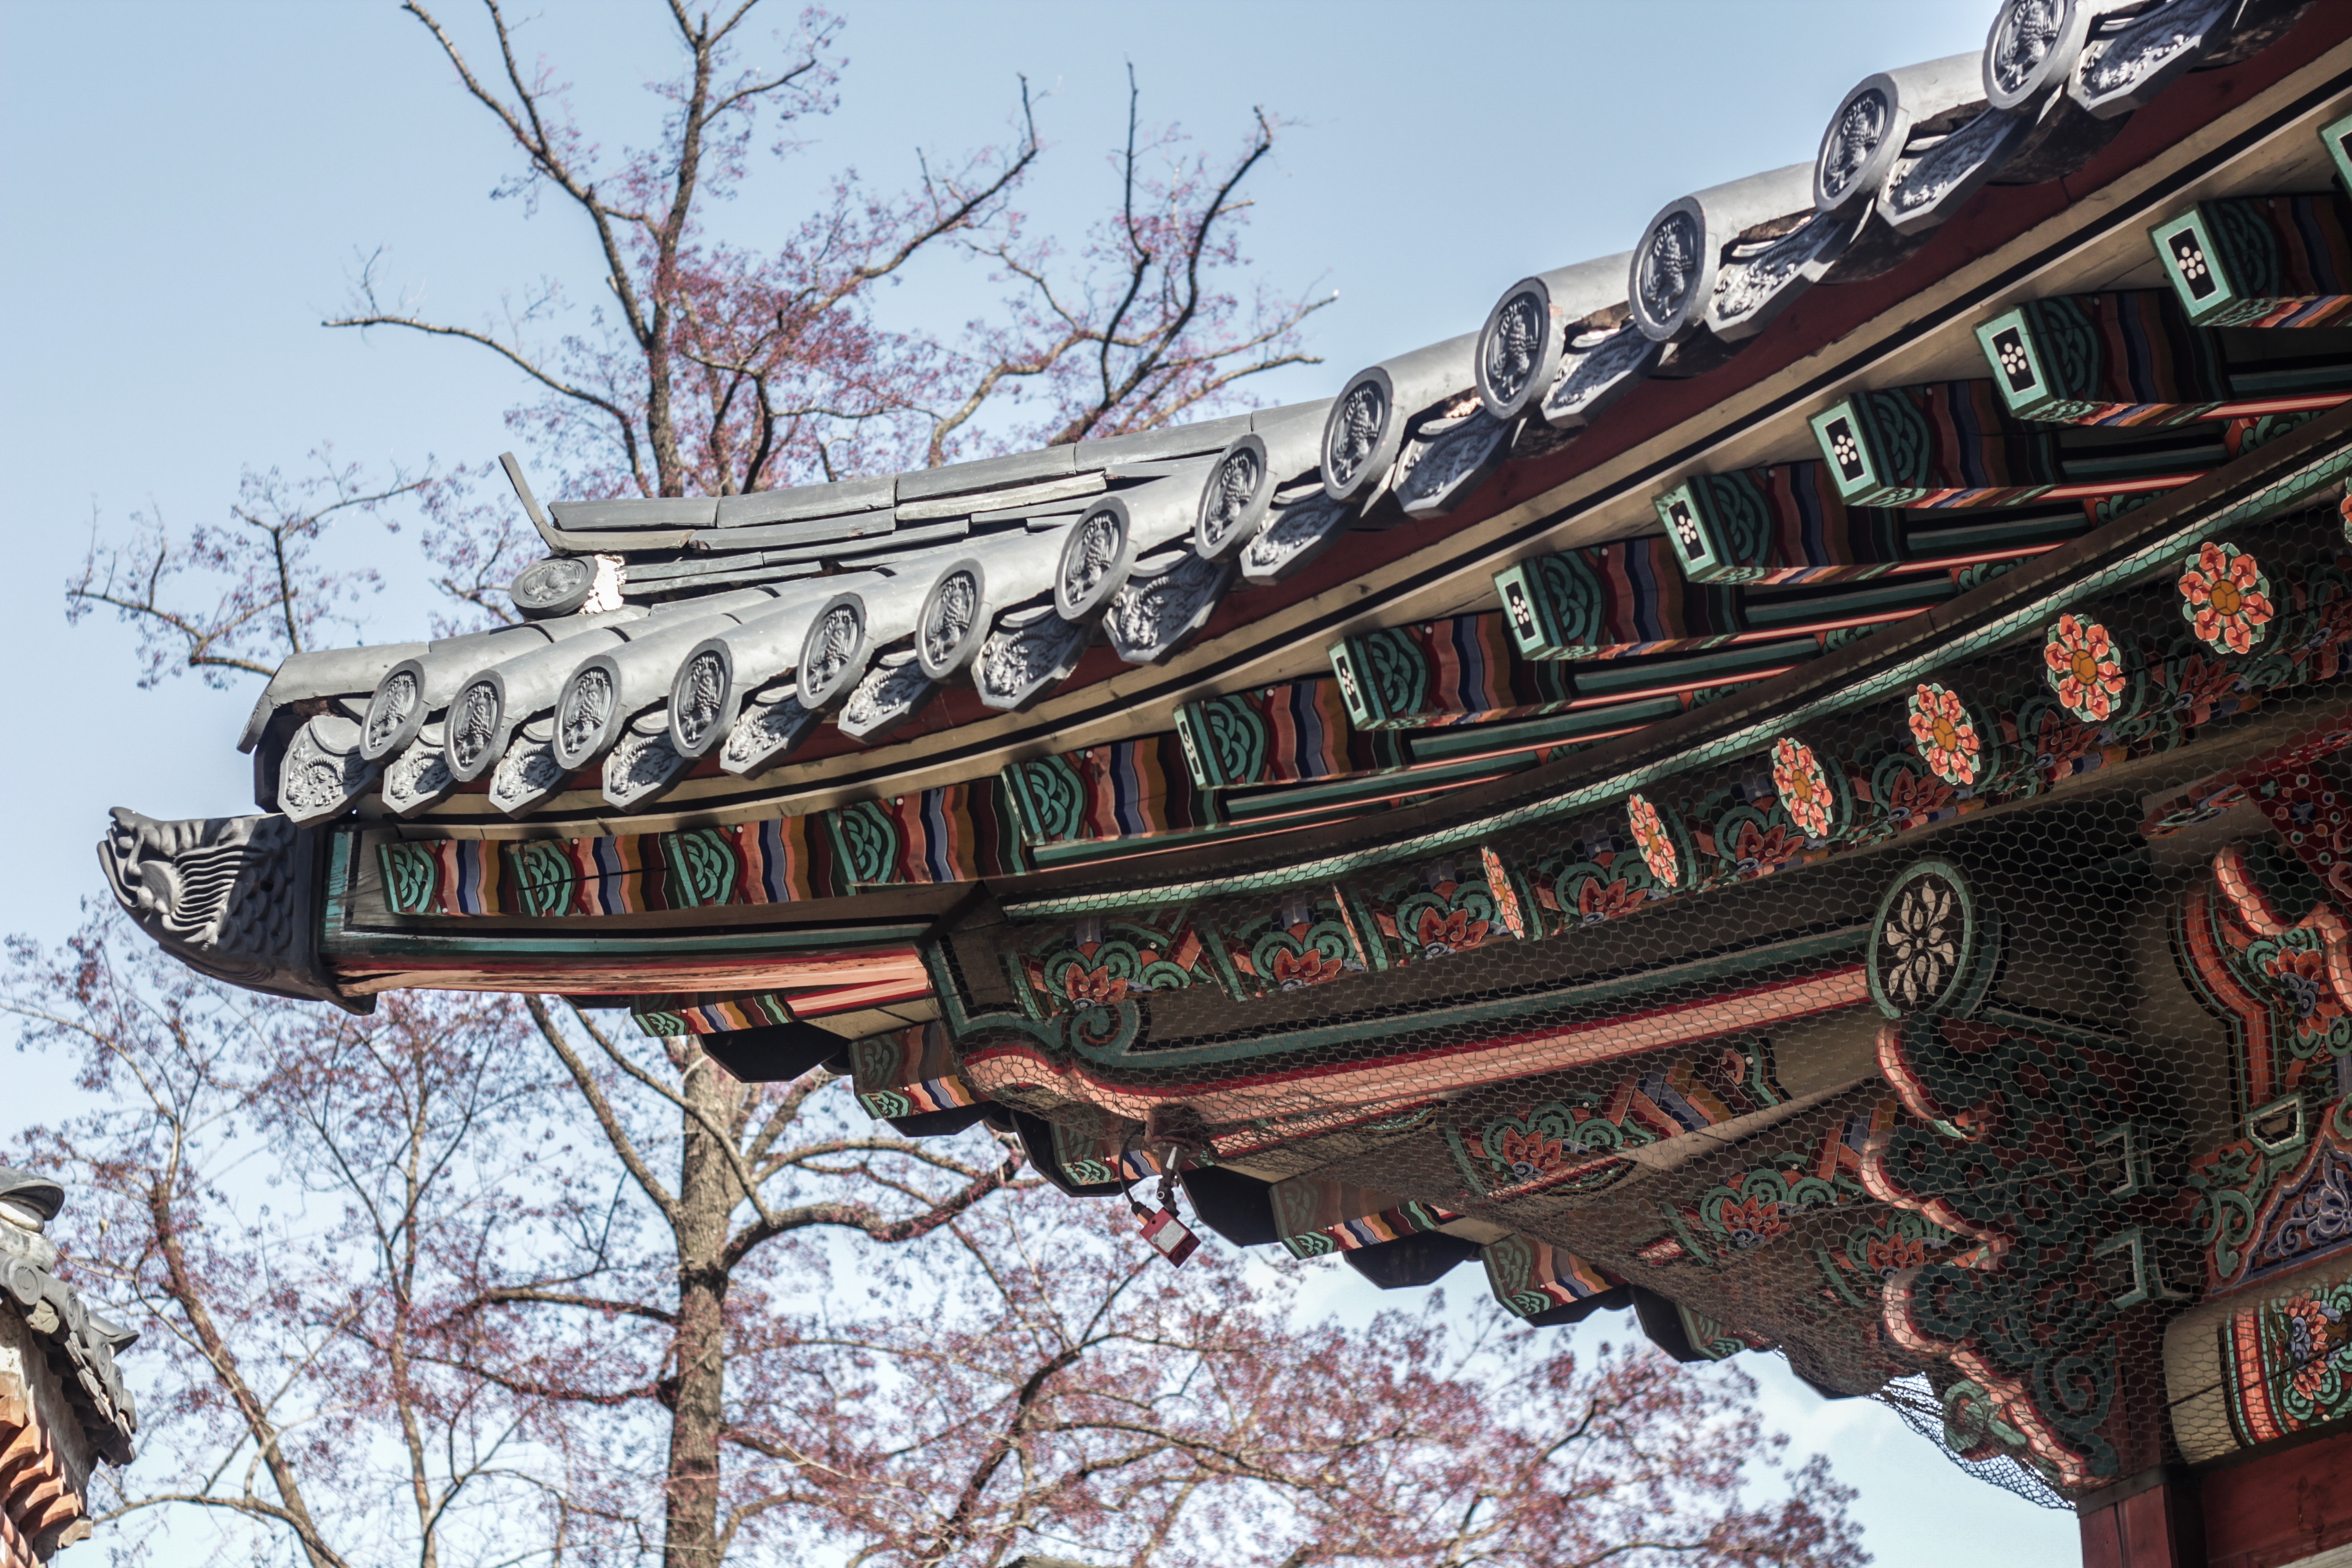
landmark, place of worship, temple, shrine, chinese architecture, shinto shrine